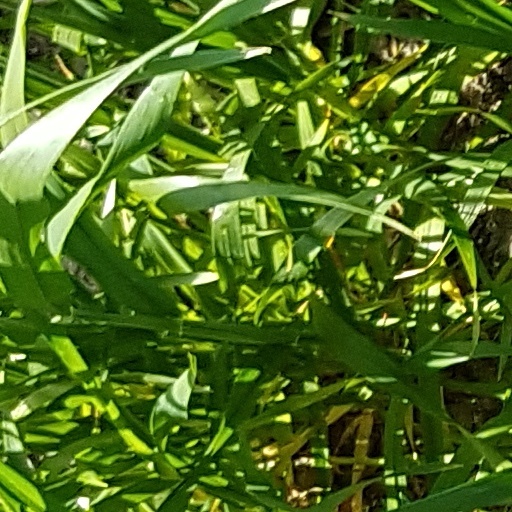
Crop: wheat